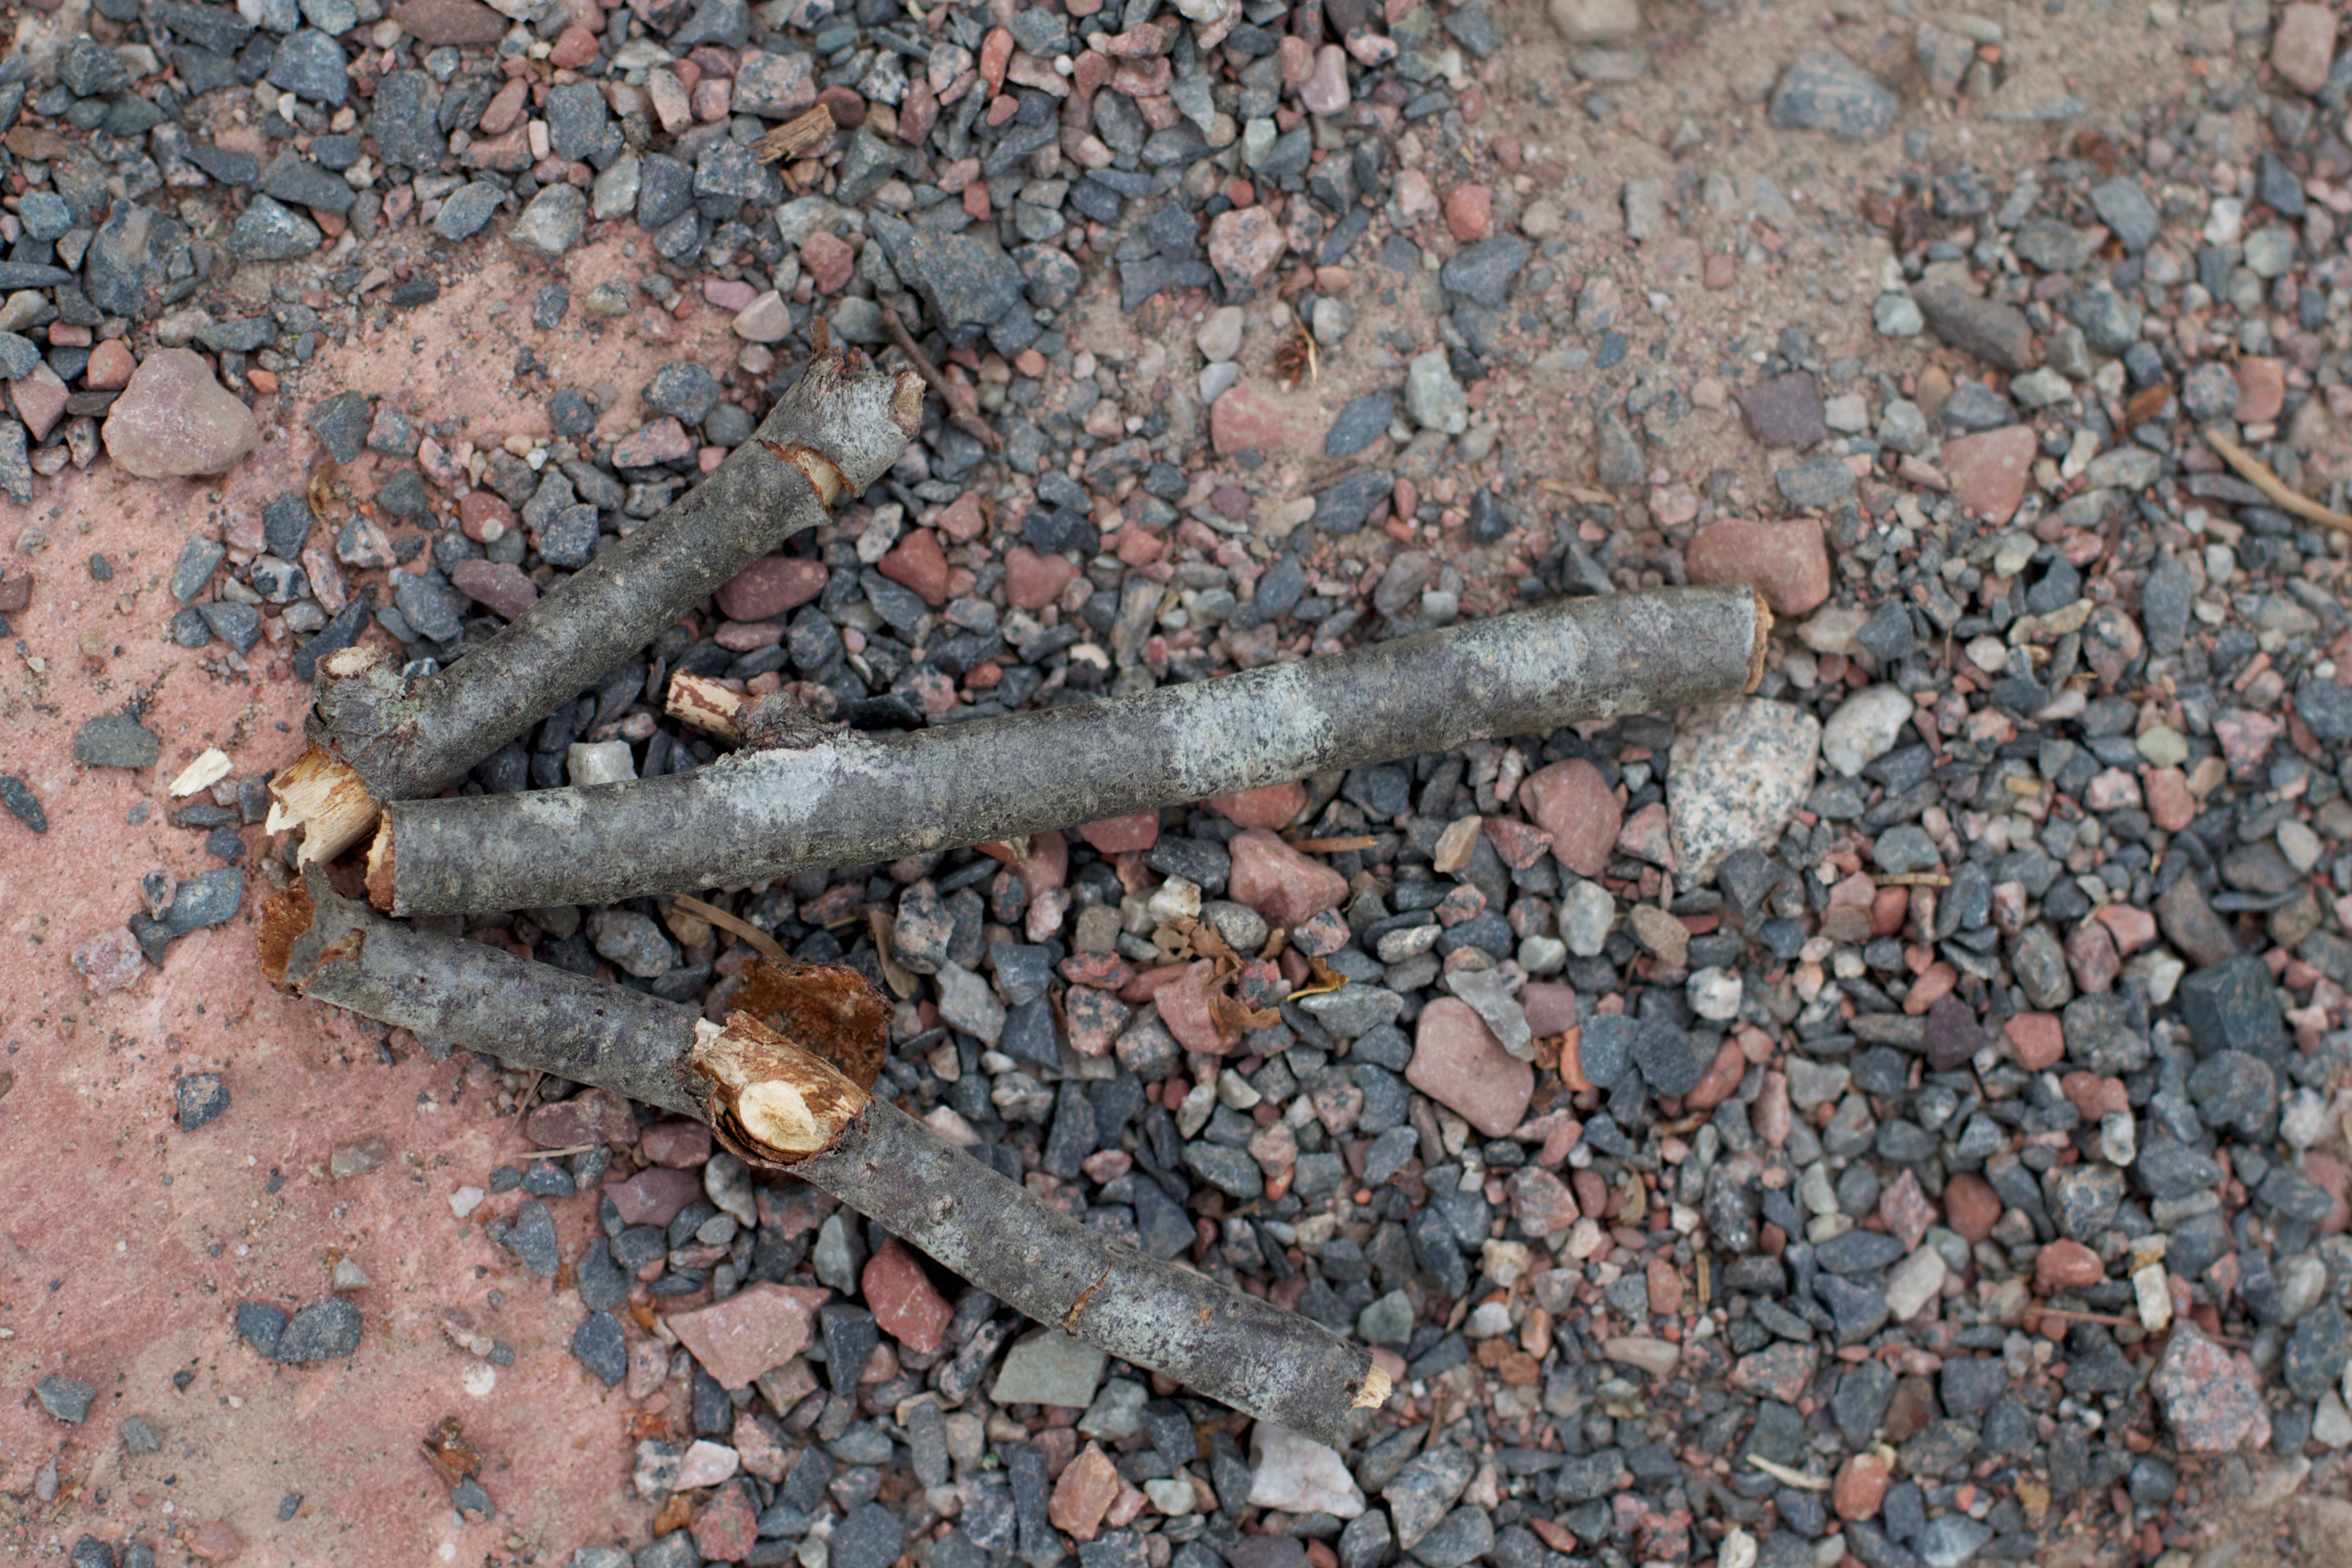
track, asphalt, soil, reptile, material, odyssey